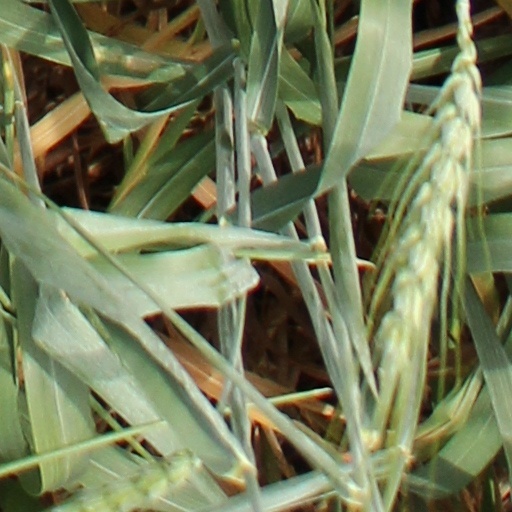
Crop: wheat